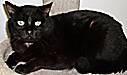
cat